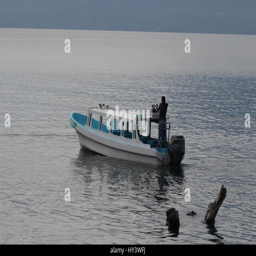
tourists traveling with a boat on a lake